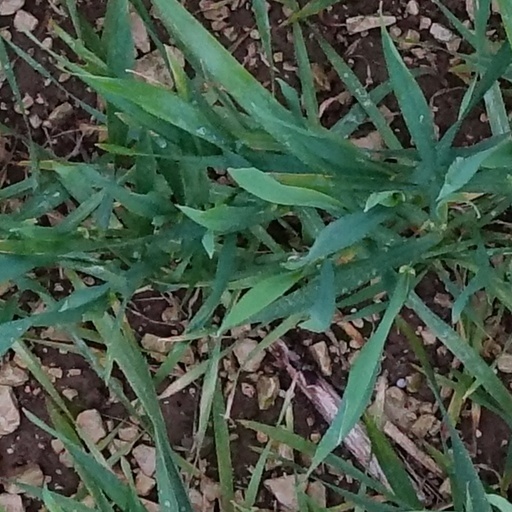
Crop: wheat